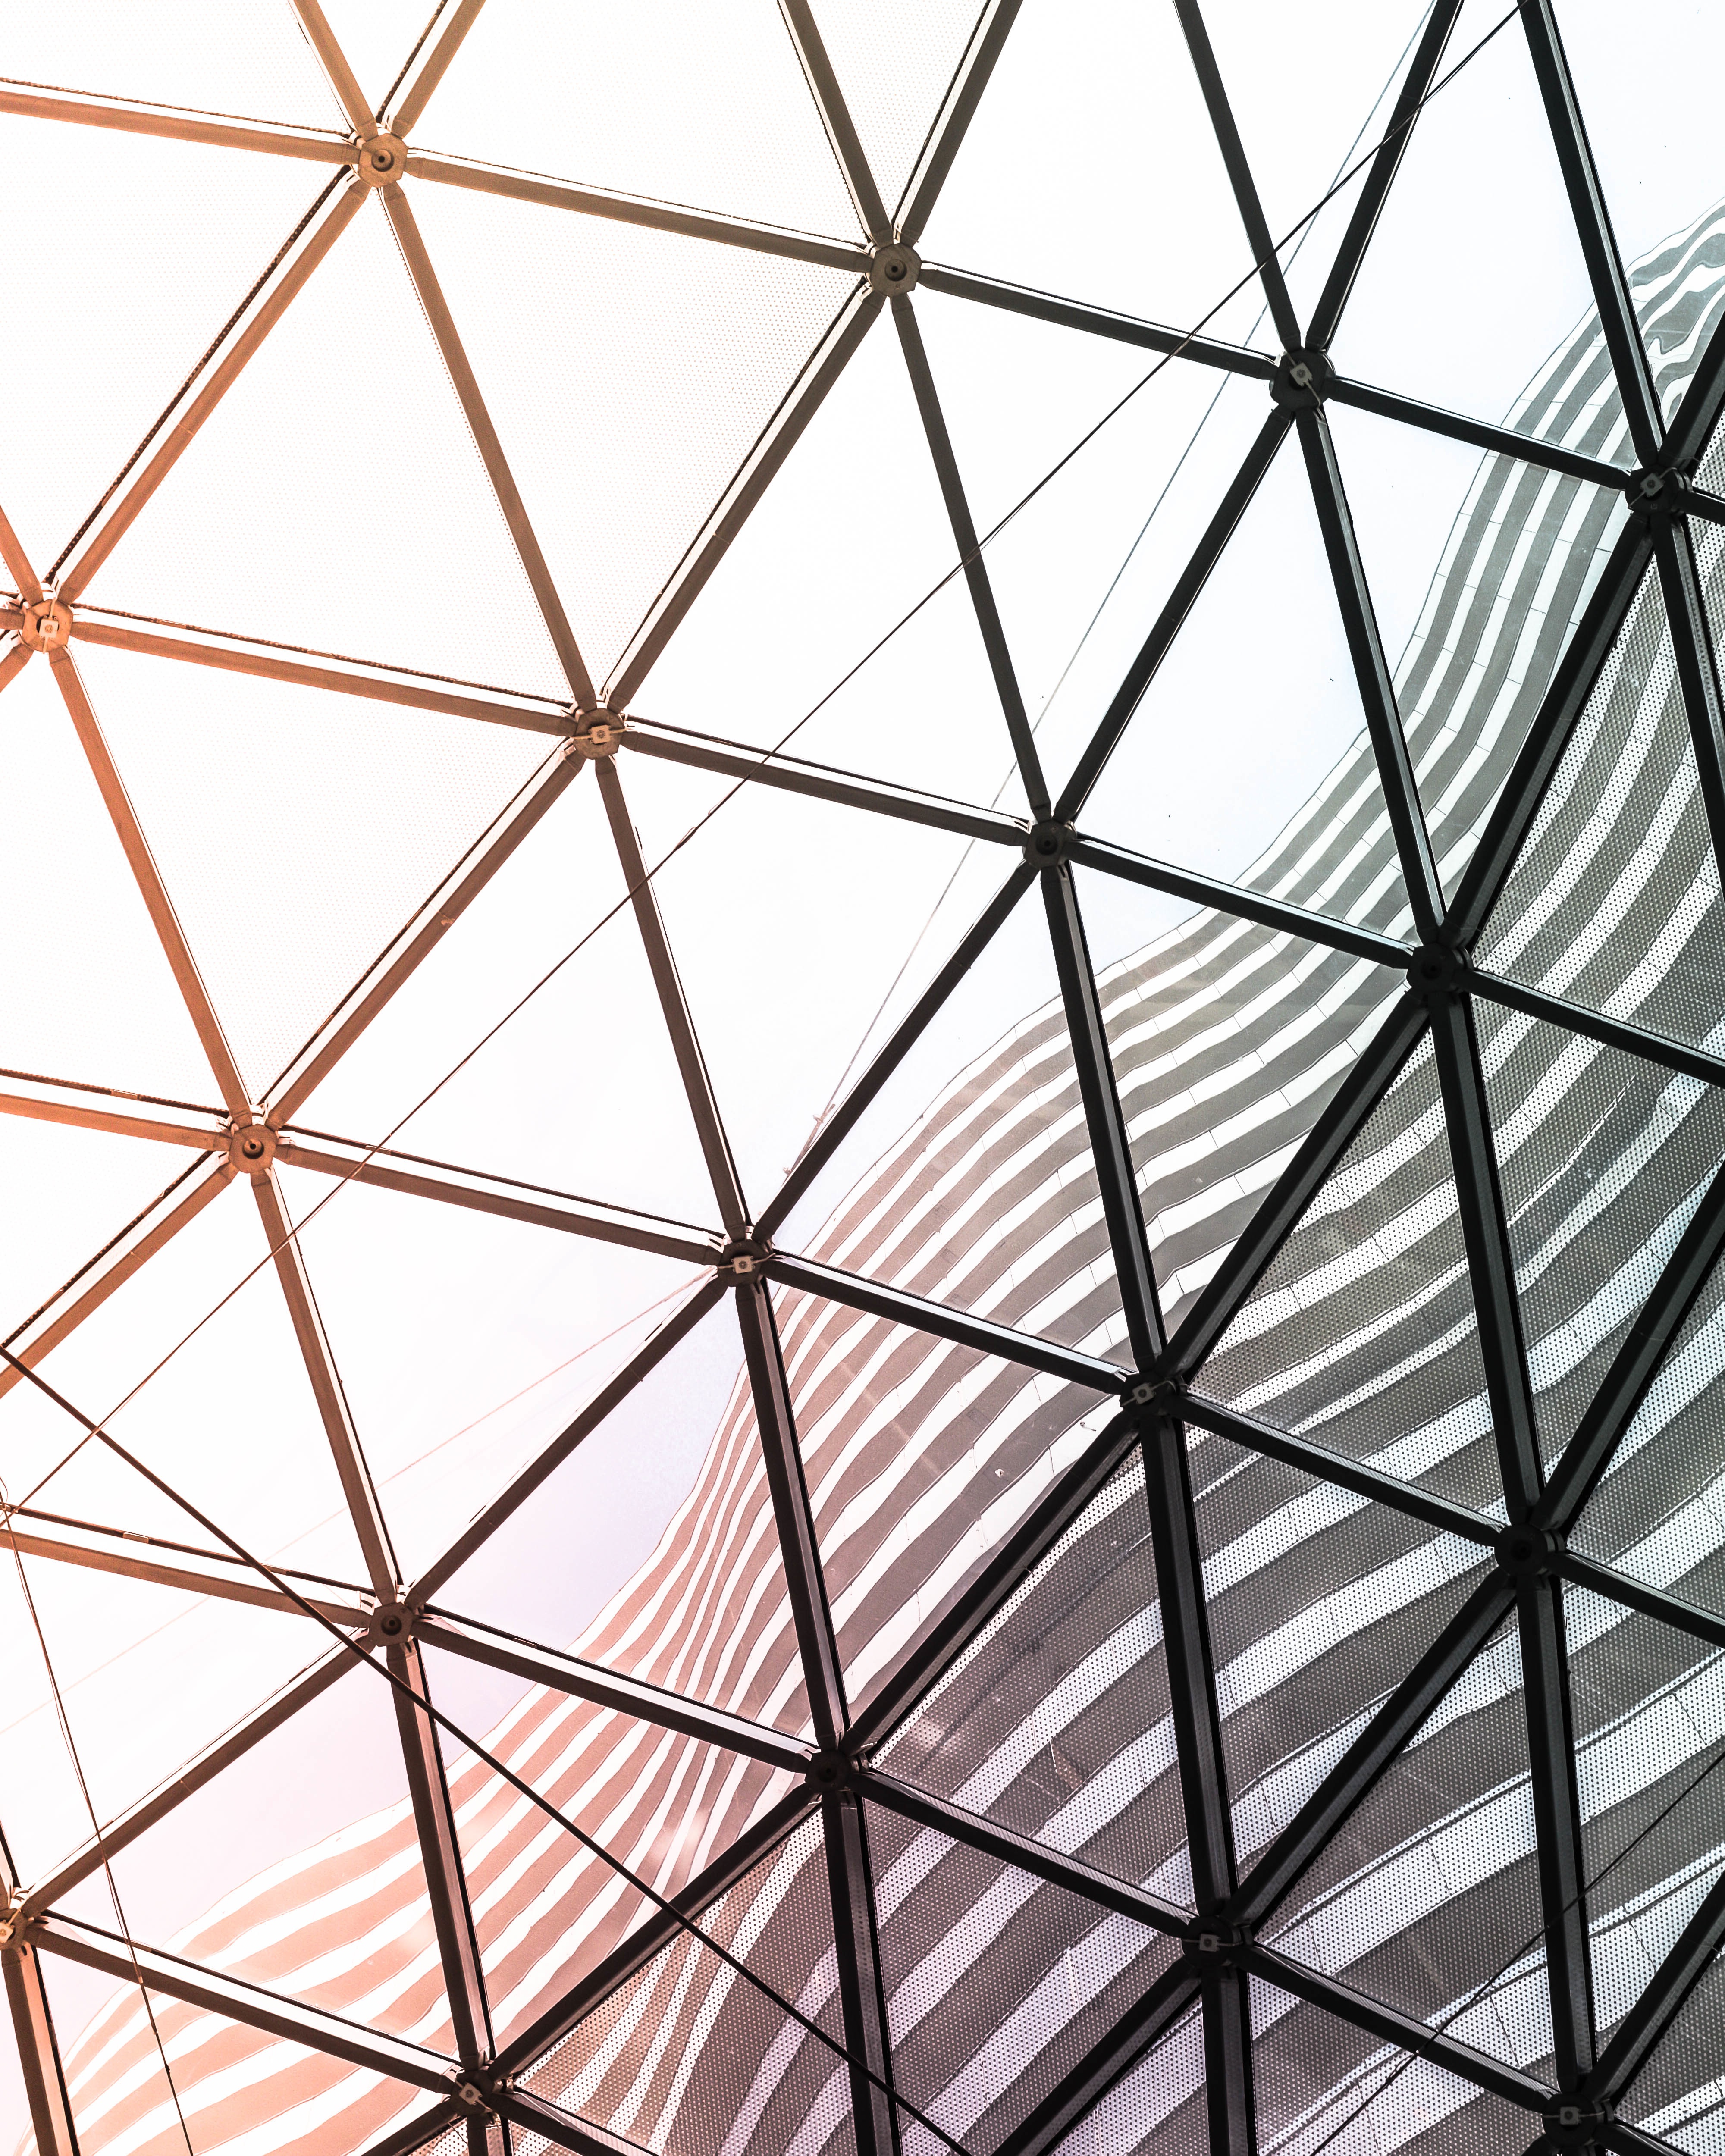
architecture, window, building, pattern, line, geometric, circle, design, triangle, net, symmetry, shape, flooring, daylighting